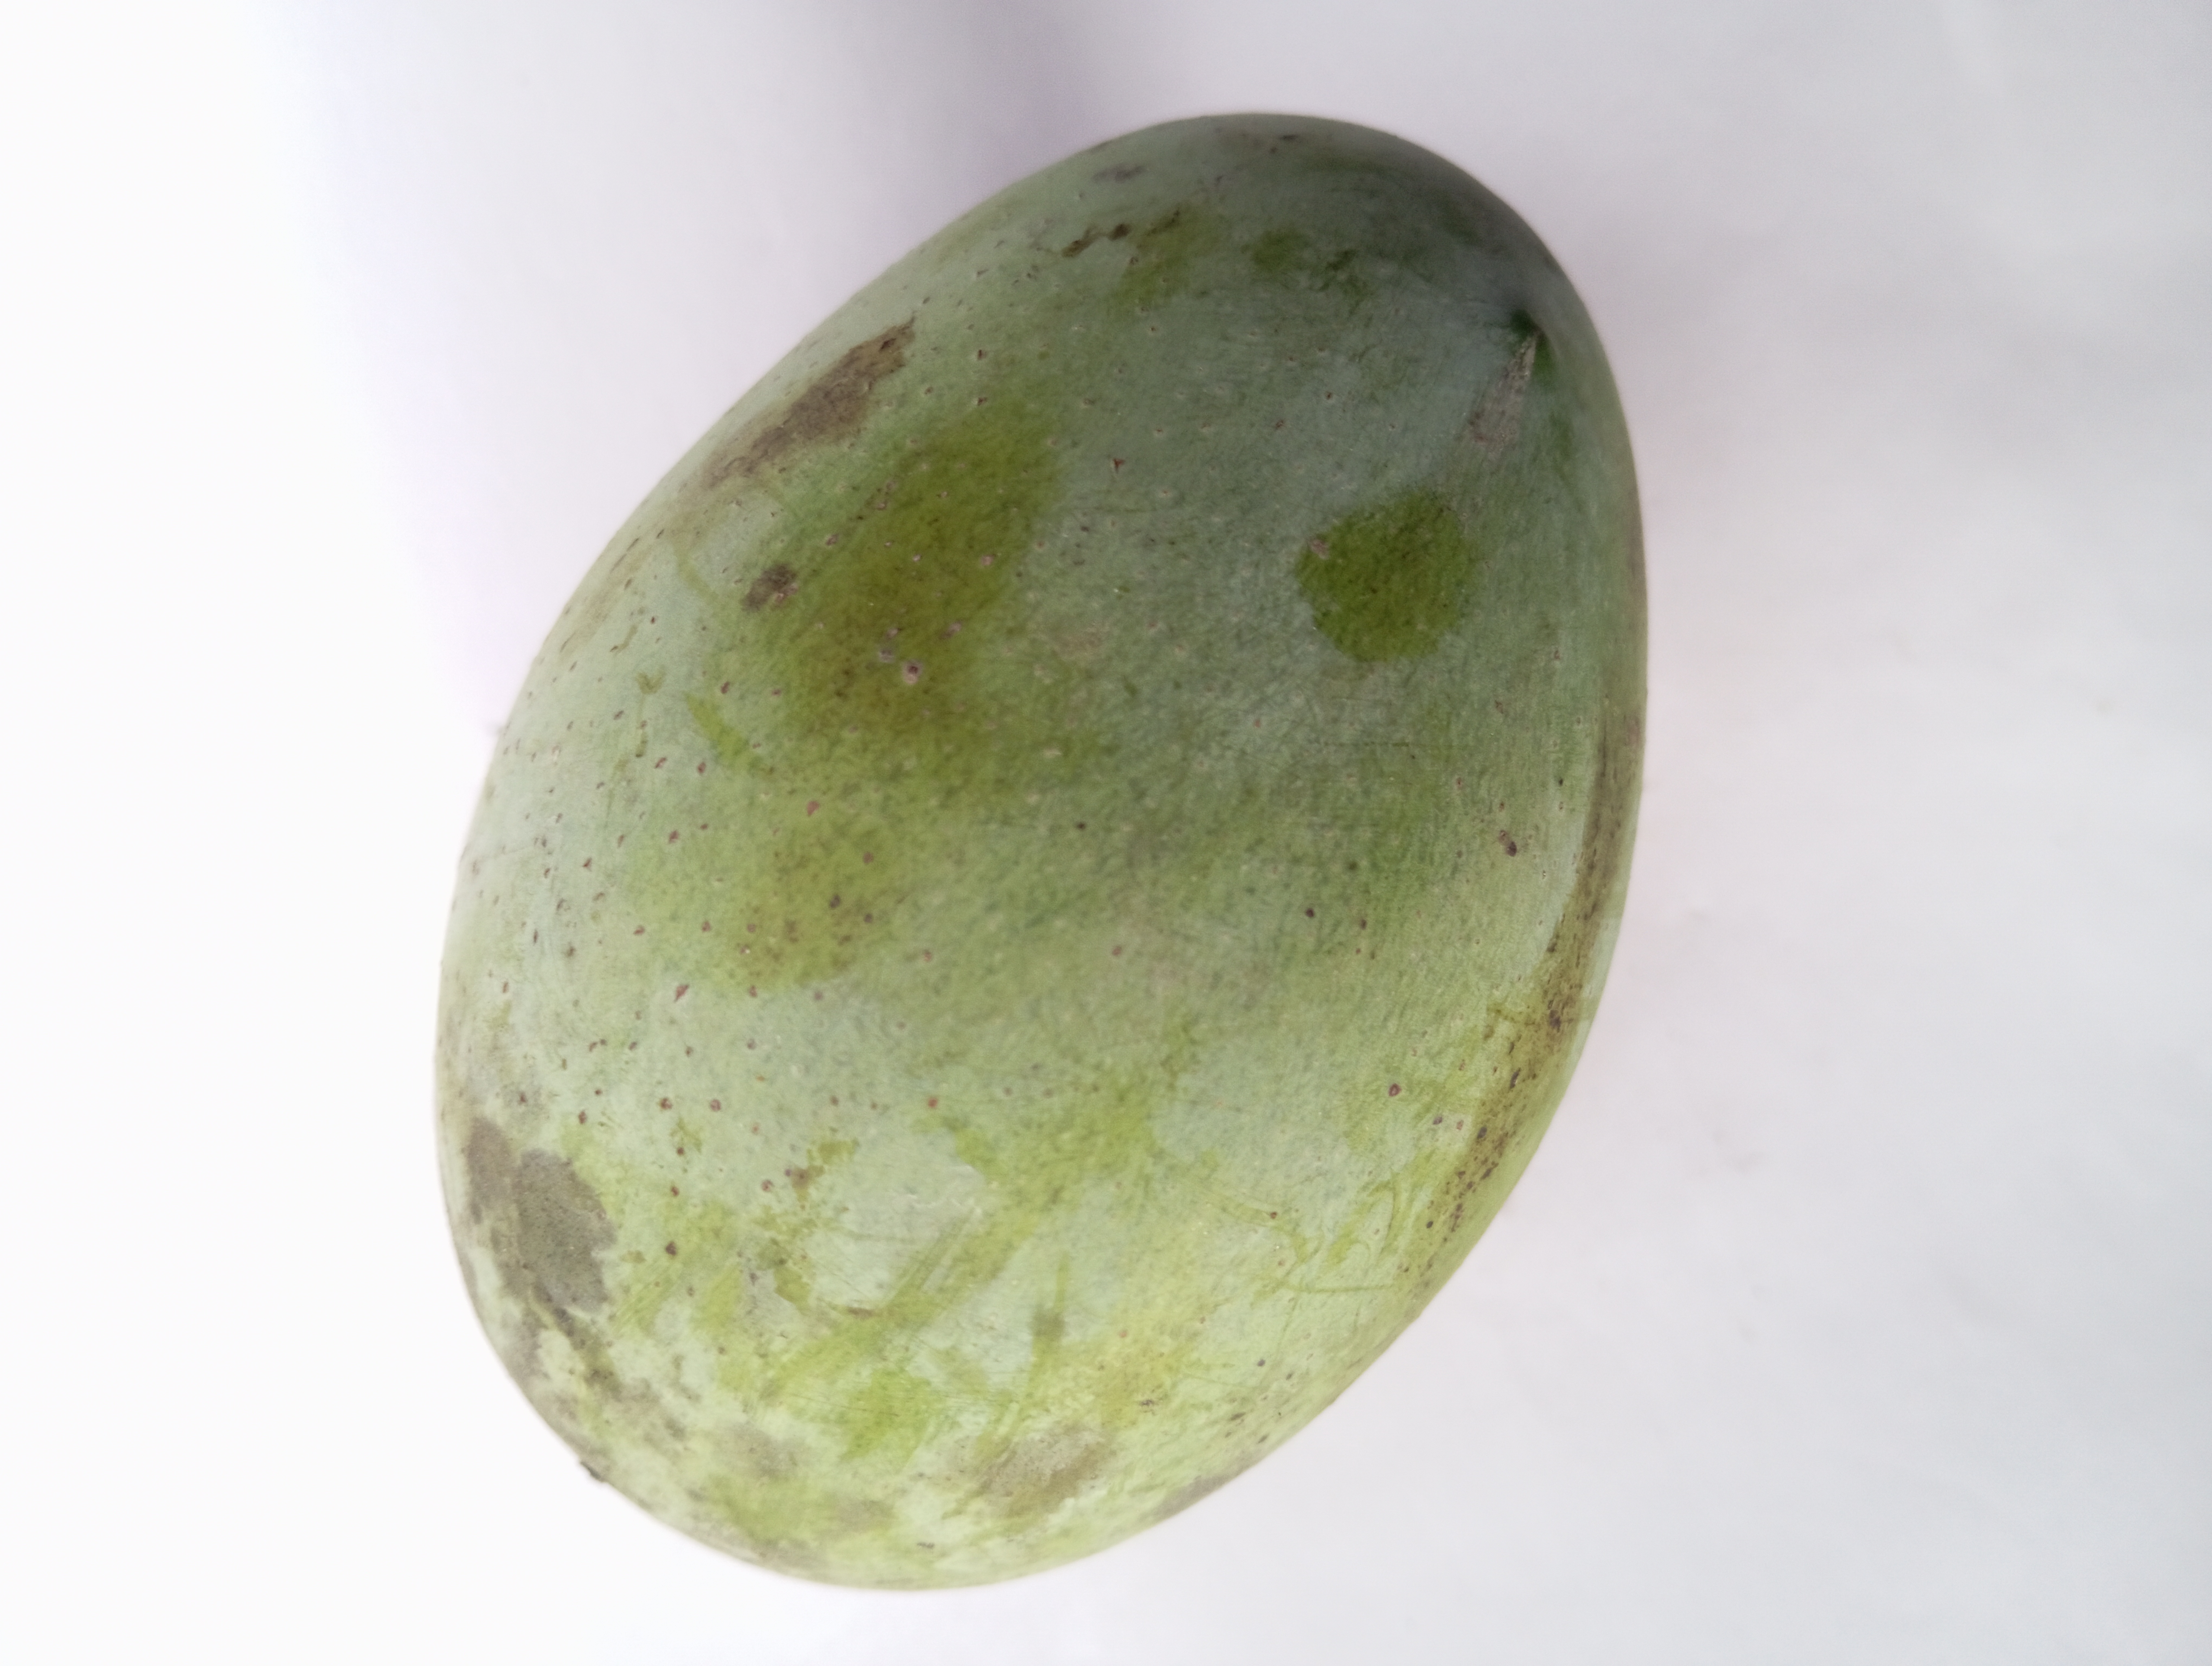
Mango variety: Langra